Winter of 2010–11 in the British Isles

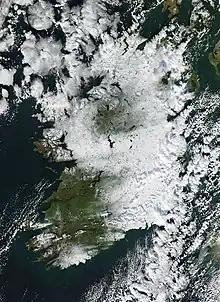
Photograph of snow in Ireland taken by the NASA Aqua satellite on 2 December 2010

In early December, a minimum of was recorded at Altnaharra, Scottish Highlands. A band of snow moving north affected Lincolnshire, Nottinghamshire, South and West Yorkshire, giving significant accumulations here, with further frequent heavy snow showers to North East England and Eastern Scotland. Up to of snow was recorded in Rotherham and Sheffield, of fresh snow in Mansfield (bringing total depths to over 30 cm), in Leeds, in Pontefract and up to in parts of Lincolnshire.